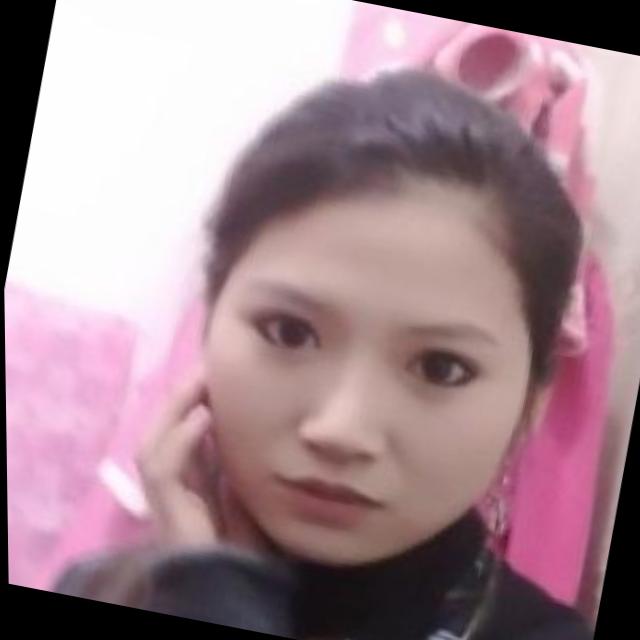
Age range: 21-44